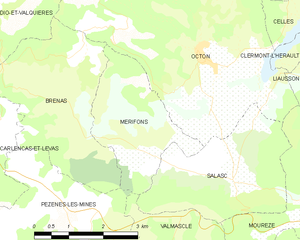
Carte de la commune française de code INSEE 34156 - Mérifons
Mérifons est une commune française située dans le département de l'Hérault en région Occitanie.